Alcazar, Edmonton

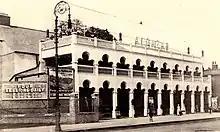
The Alcazar with a poster for "The Battle of Waterloo"

The Alcazar, also known as the Alcazar Cinematograph Theatre, was an entertainment venue in Fore Street, Edmonton in London. The building was destroyed during World War II.